Teniel Campbell

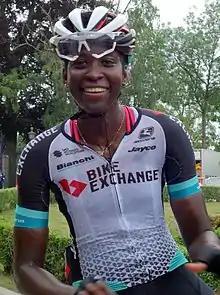
Campbell in 2021

Teniel Campbell (born 23 September 1997) is a racing cyclist from Trinidad and Tobago, who currently rides for UCI Women's WorldTeam . In 2018, she won four medals at the 2018 Central American and Caribbean Games. The next year, she won the U23 individual time trial at the Pan American Road and Track Championships. She also won both stages, the general classification, the points classification and the youth classification in the Kreiz Breizh Elites Dames.